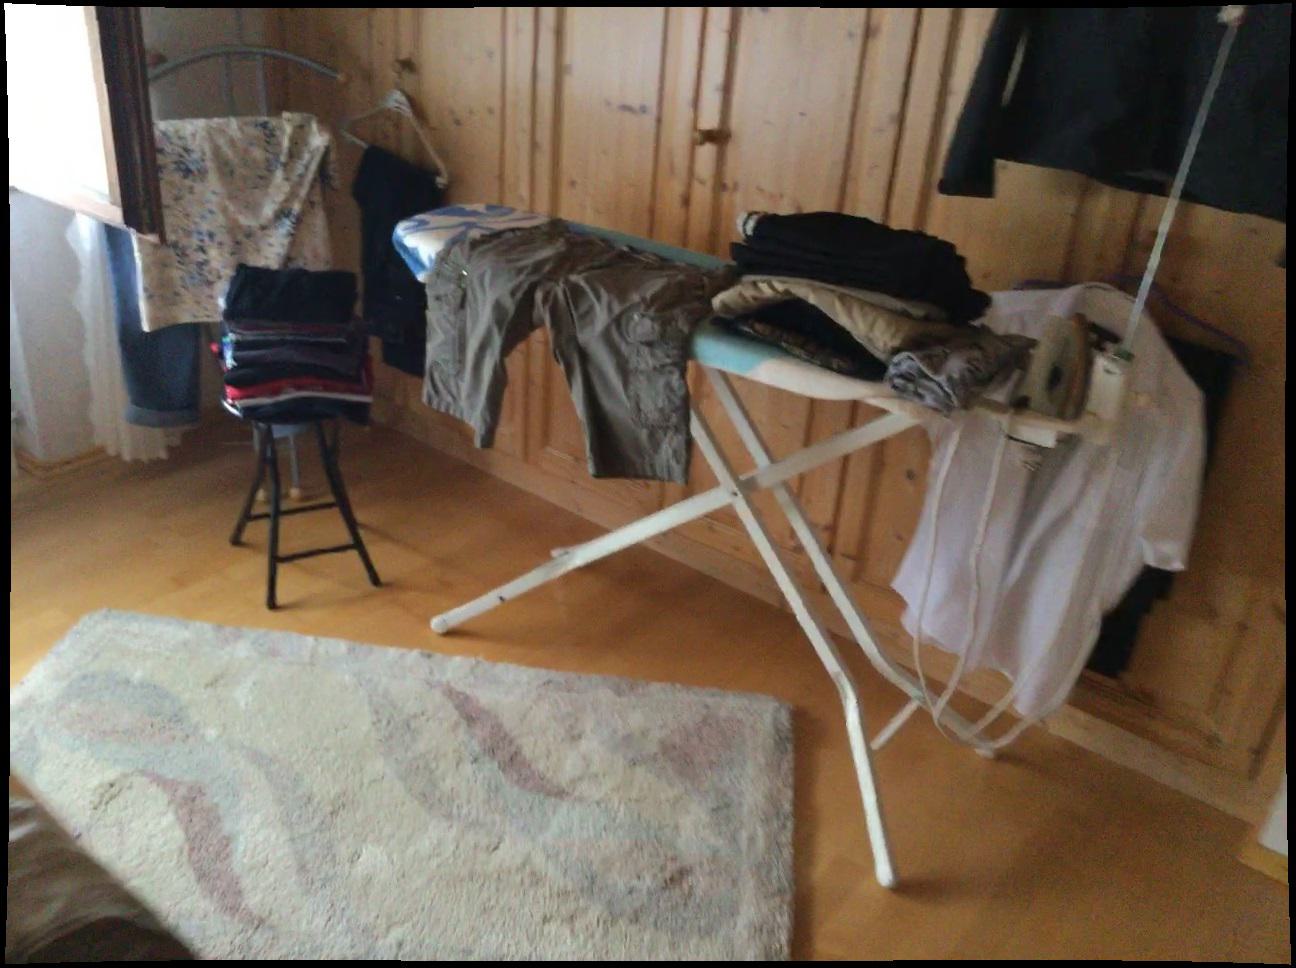
Question: Is the bed below the jacket from the world's perspective? Final answer should be yes or no.
Answer: Yes